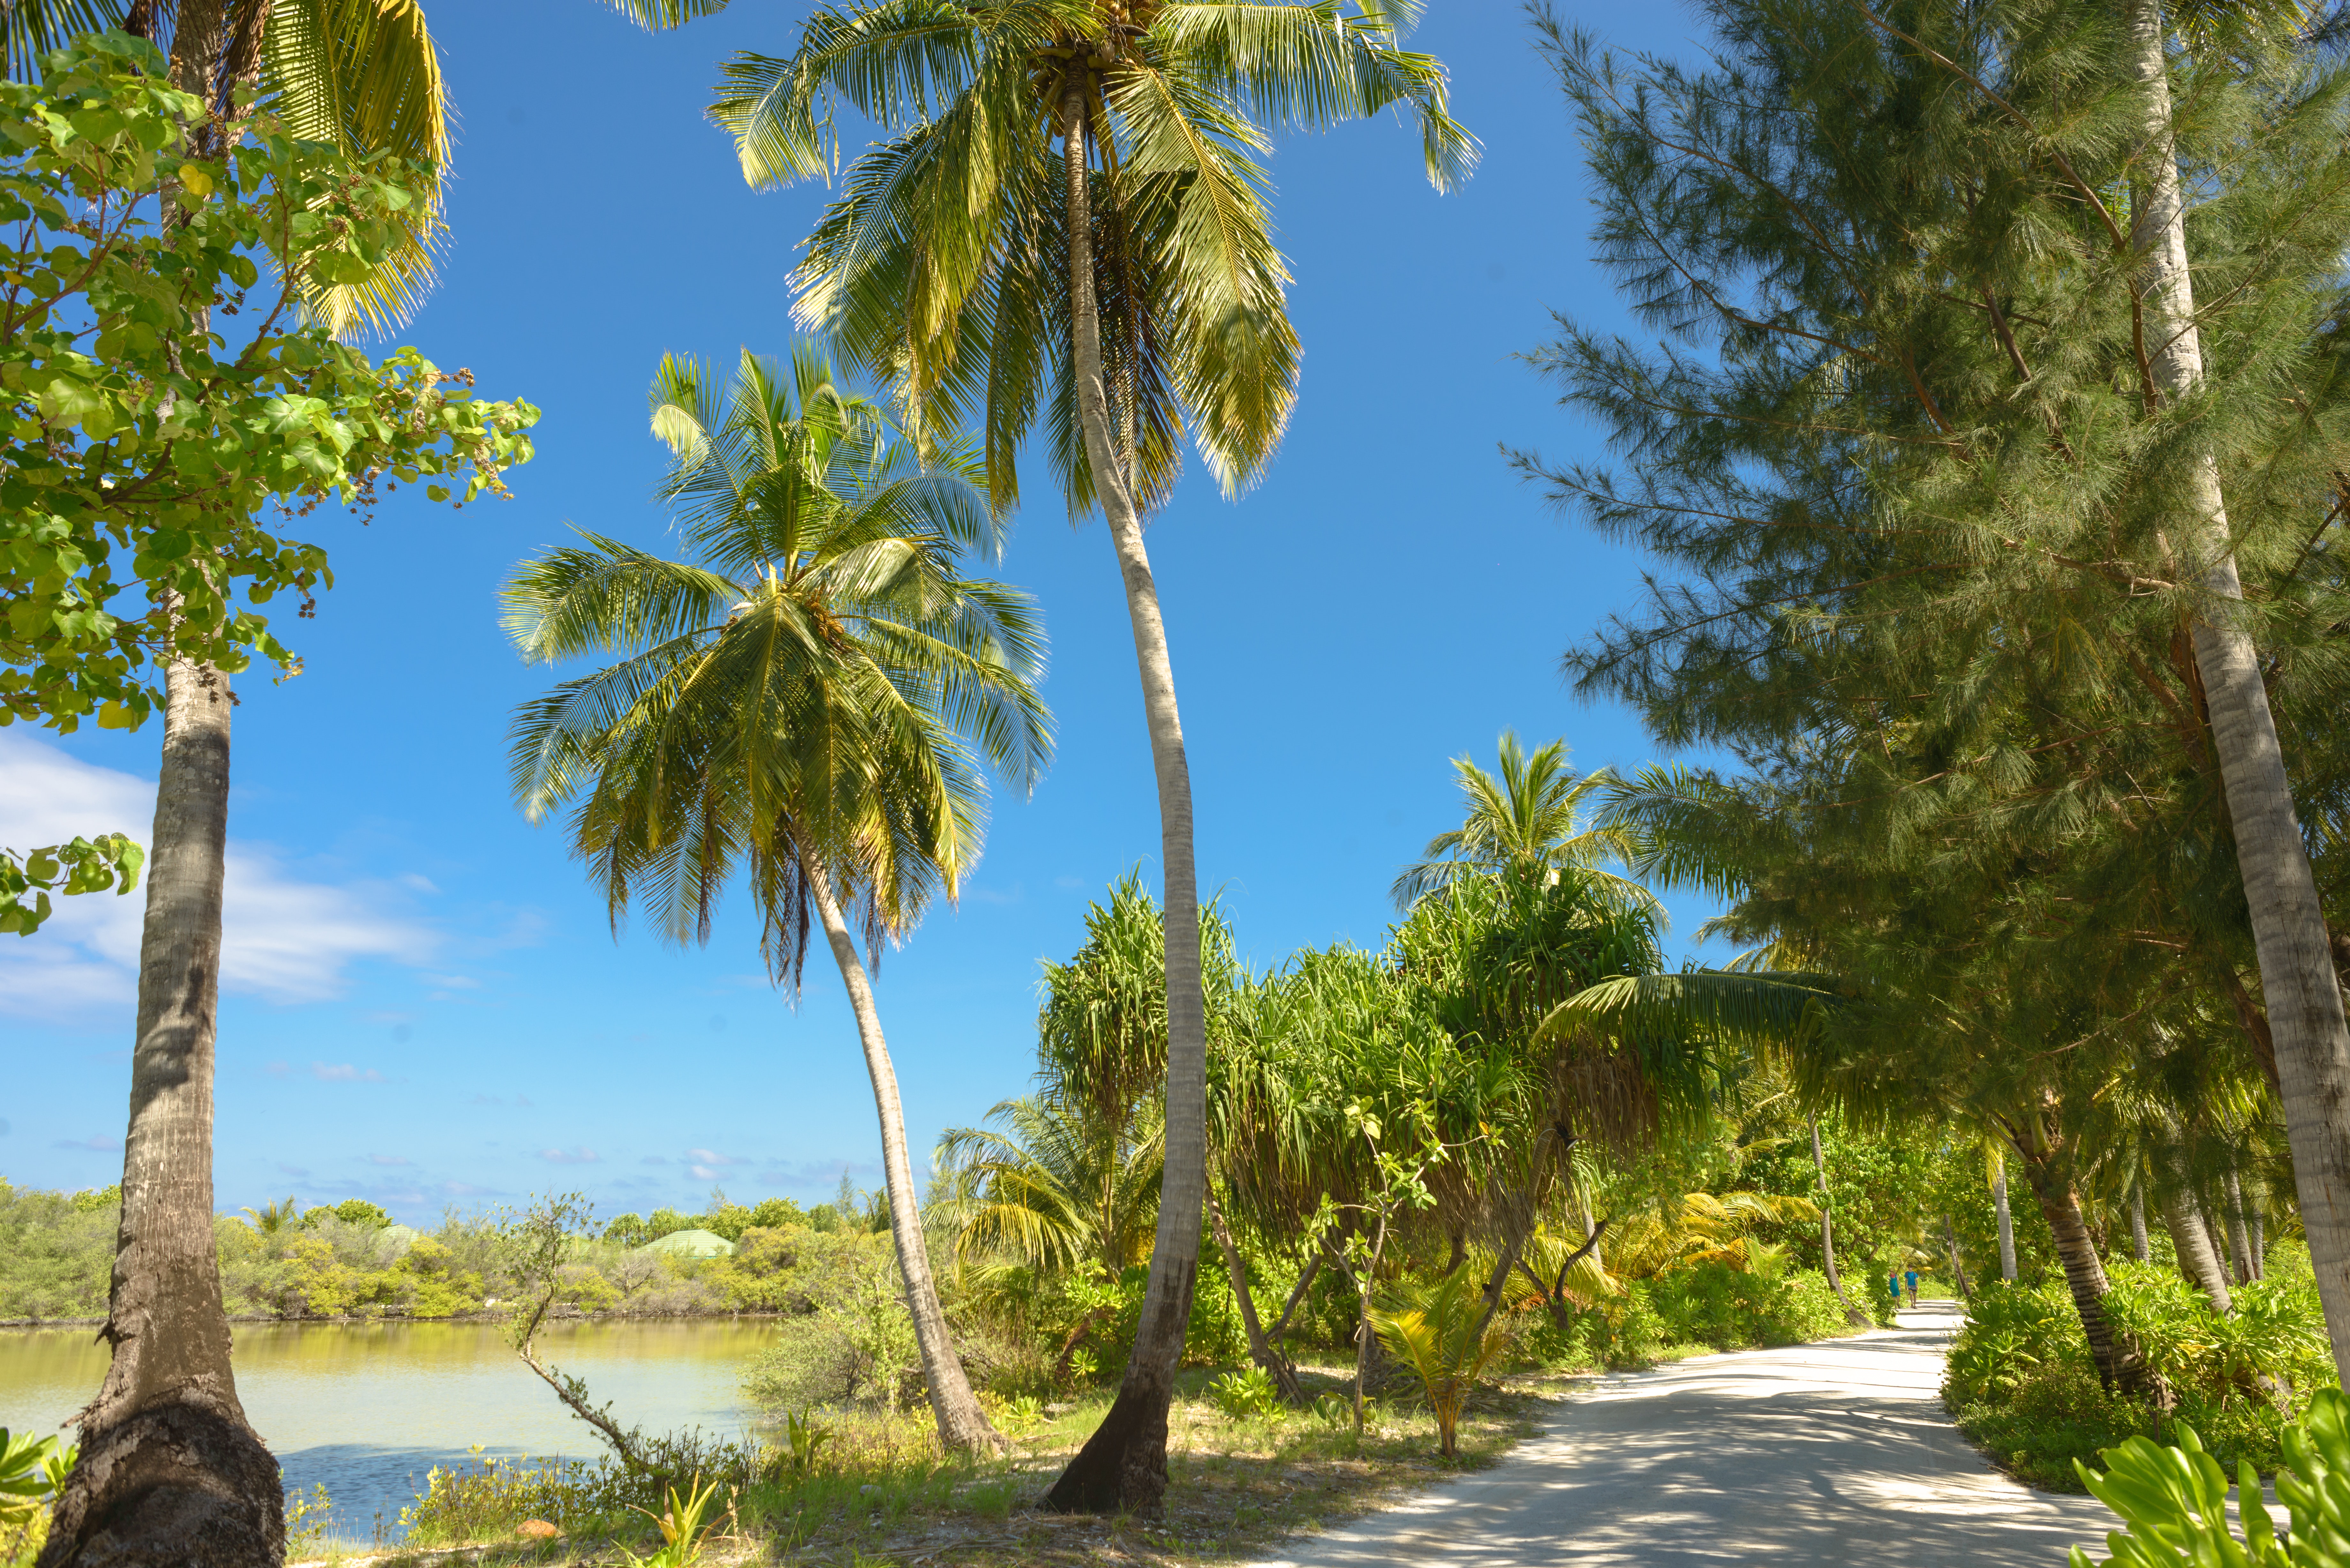
tree, vegetation, nature, palm tree, sky, property, natural environment, woody plant, tropics, daytime, arecales, plant, botany, biome, shore, real estate, coast, vacation, sea, beach, landscape, caribbean, bay, estate, ocean, coastal and oceanic landforms, sunlight, coconut, road, elaeis, tourism, lake, forest, attalea speciosa, state park, national park, date palm